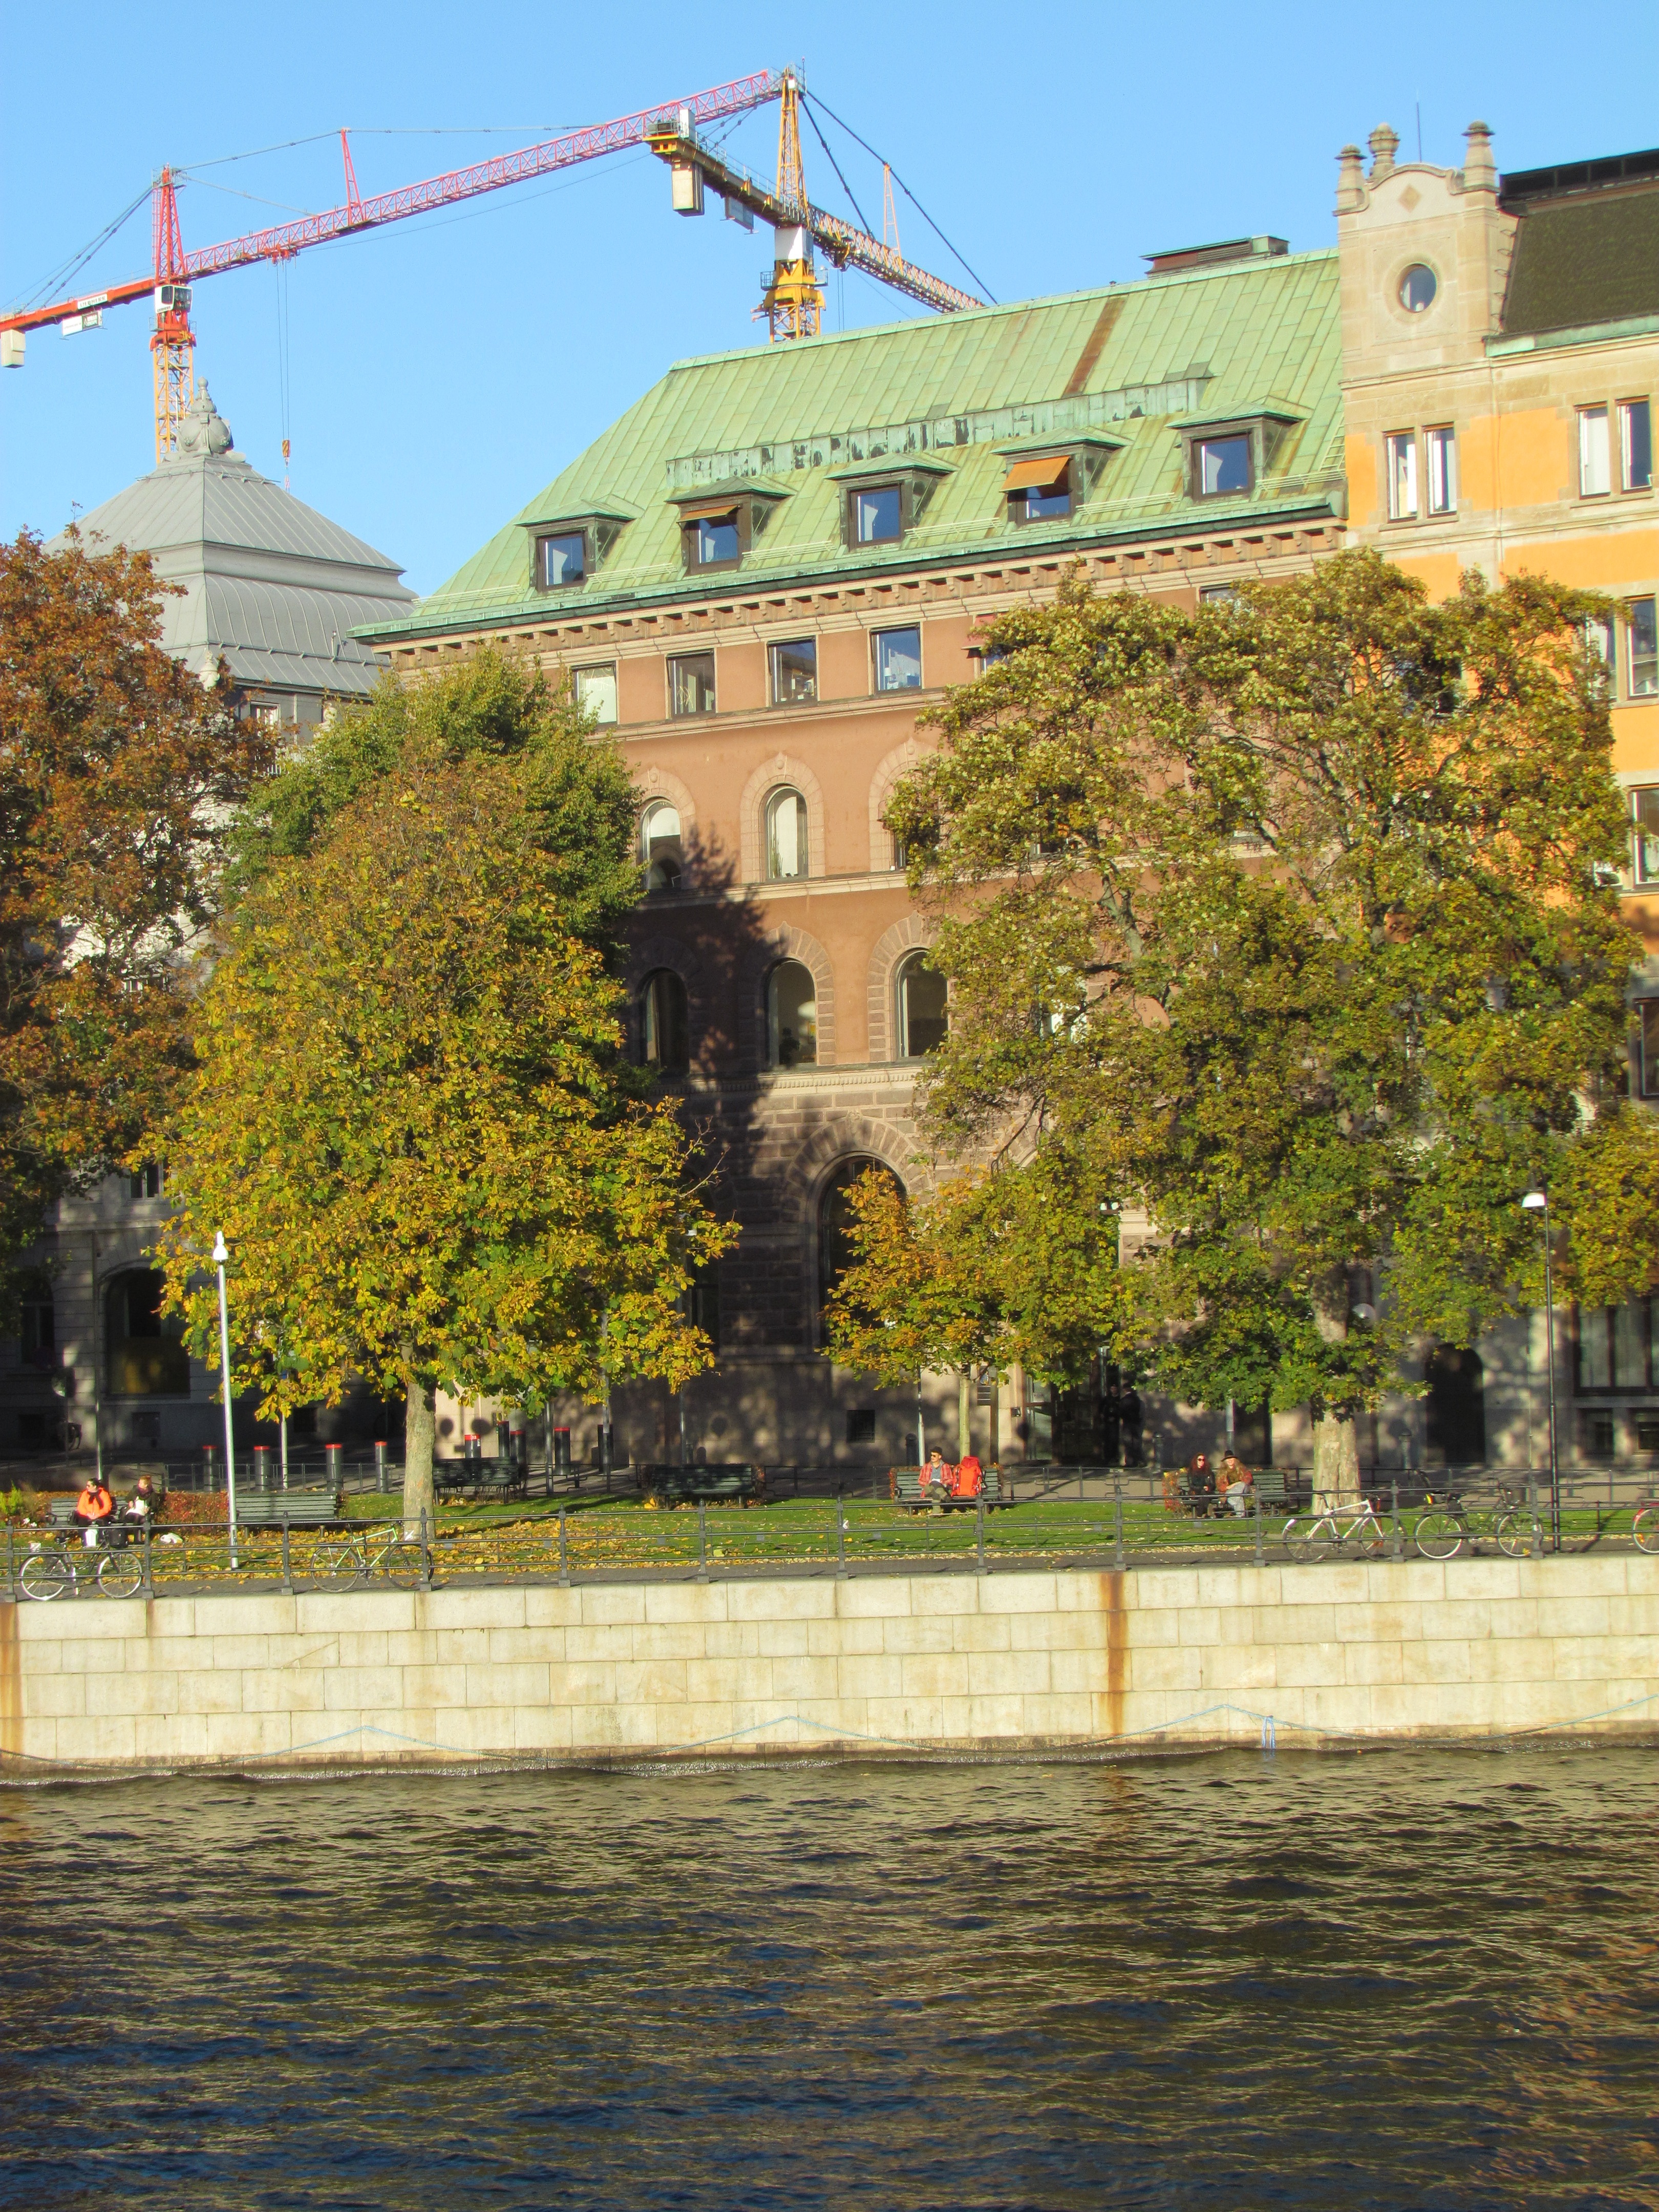
tree, architecture, town, chateau, palace, river, canal, vacation, waterway, sweden, town square, stockholm, rosenbad, skandinavia